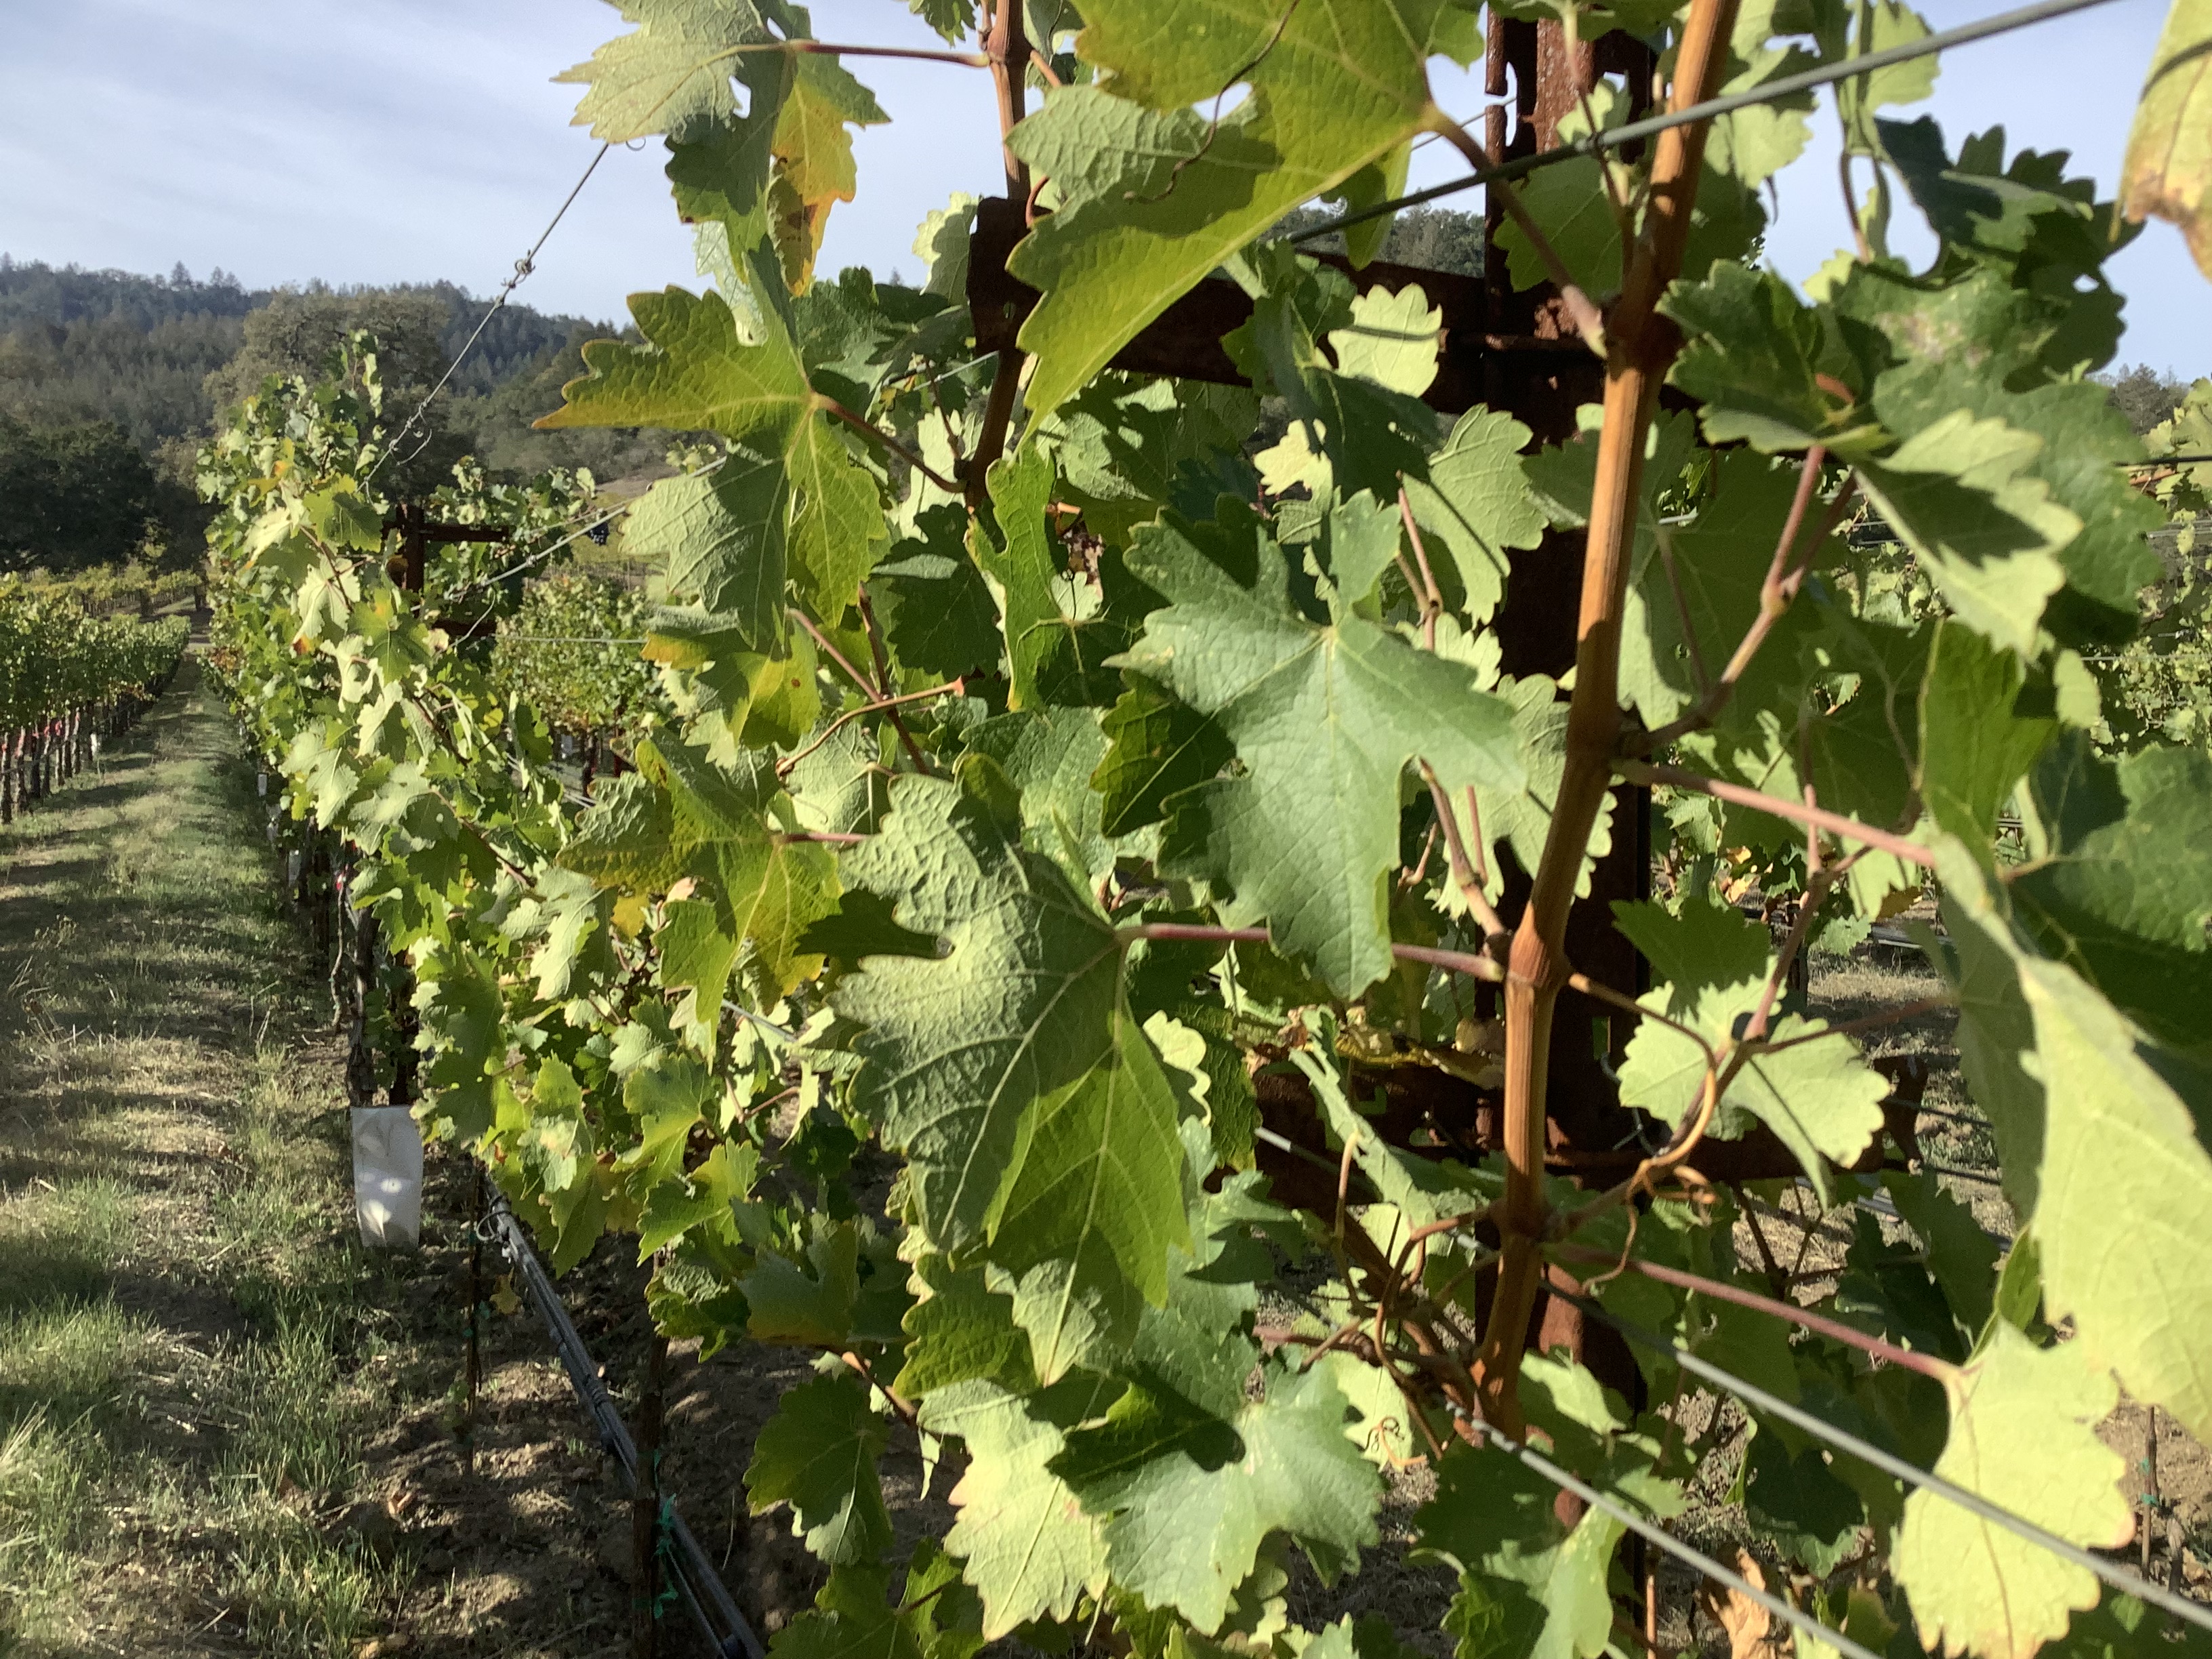
Label: No Virus